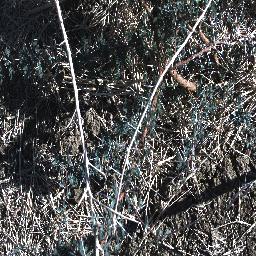
Label: prickly_acacia